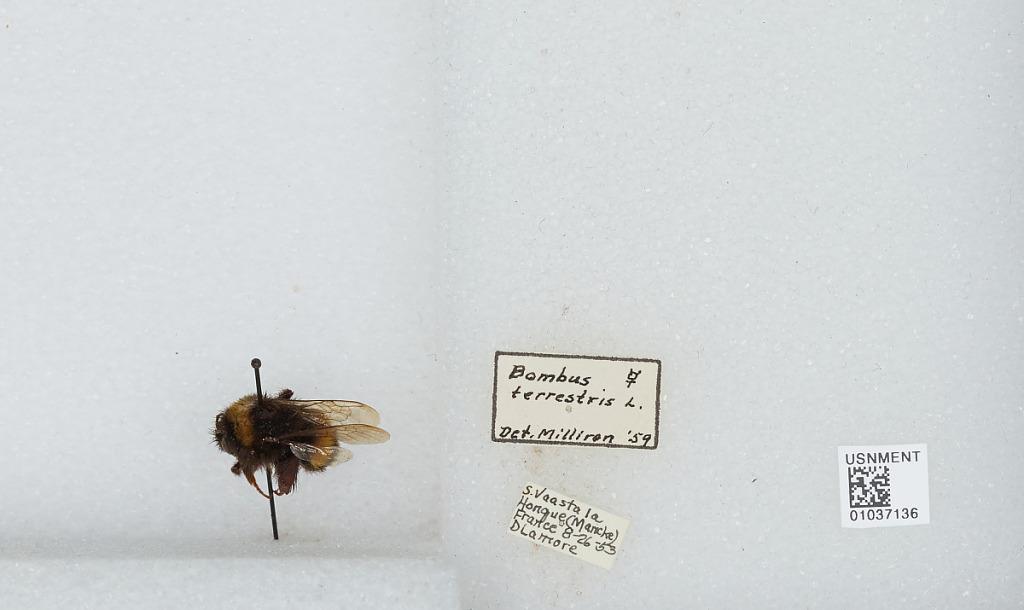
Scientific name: Bombus (Bombus) terrestris (Linnaeus)
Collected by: D. Lamore
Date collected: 1953-8-26
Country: France
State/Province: Normandy
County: Manche
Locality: Saint-Vaast-la-Hougue
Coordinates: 49.6001, -1.26972
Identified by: Milliron